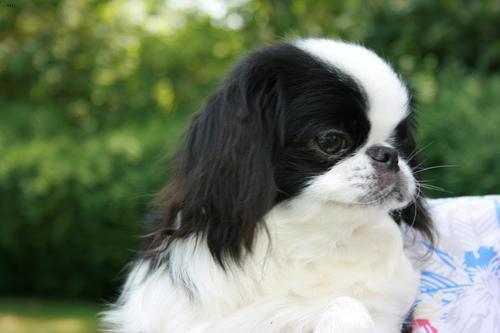
japanese chin